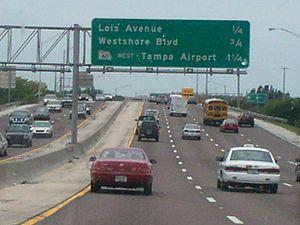
L'interstate 275 est une autoroute inter-États située dans l'ouest de la Floride. Elle est le principal lien ainsi que la principale autoroute de l'agglomération de St. Petersburg-Tampa. L'Interstate 275 est l'une des plus longues autoroutes auxiliaires au pays, alors qu'elle mesure plus de 97 kilomètres. De plus, fait inhabituel, l'Interstate 275 passe dans le cœur de l'agglomération, tandis que l'interstate 75 contourne l'agglomération, ce qui est contraire à la numérotation des autoroutes aux États-Unis. Elle est également une autoroute connectrice malgré le fait que son premier chiffre est pair, ce qui est aussi contraire au système de numérotation.